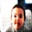
Label: baby